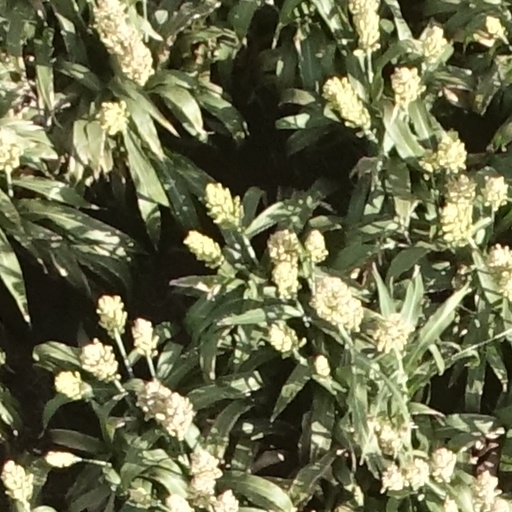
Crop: sorghum